Heloísa Helena (politician)

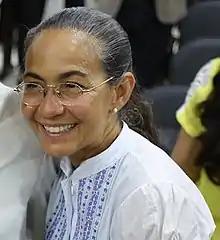
Heloísa Helena in December 2016

Heloísa Helena Lima de Moraes Carvalho (born 6 June 1962 in Pão de Açúcar, Alagoas) is a Brazilian nurse, schoolteacher, and politician, member of the political party Rede Sustentabilidade. She is the Brazilian woman to have received the third highest voting in a presidential race, ranking behind Marina Silva and Dilma Rousseff in 2010.